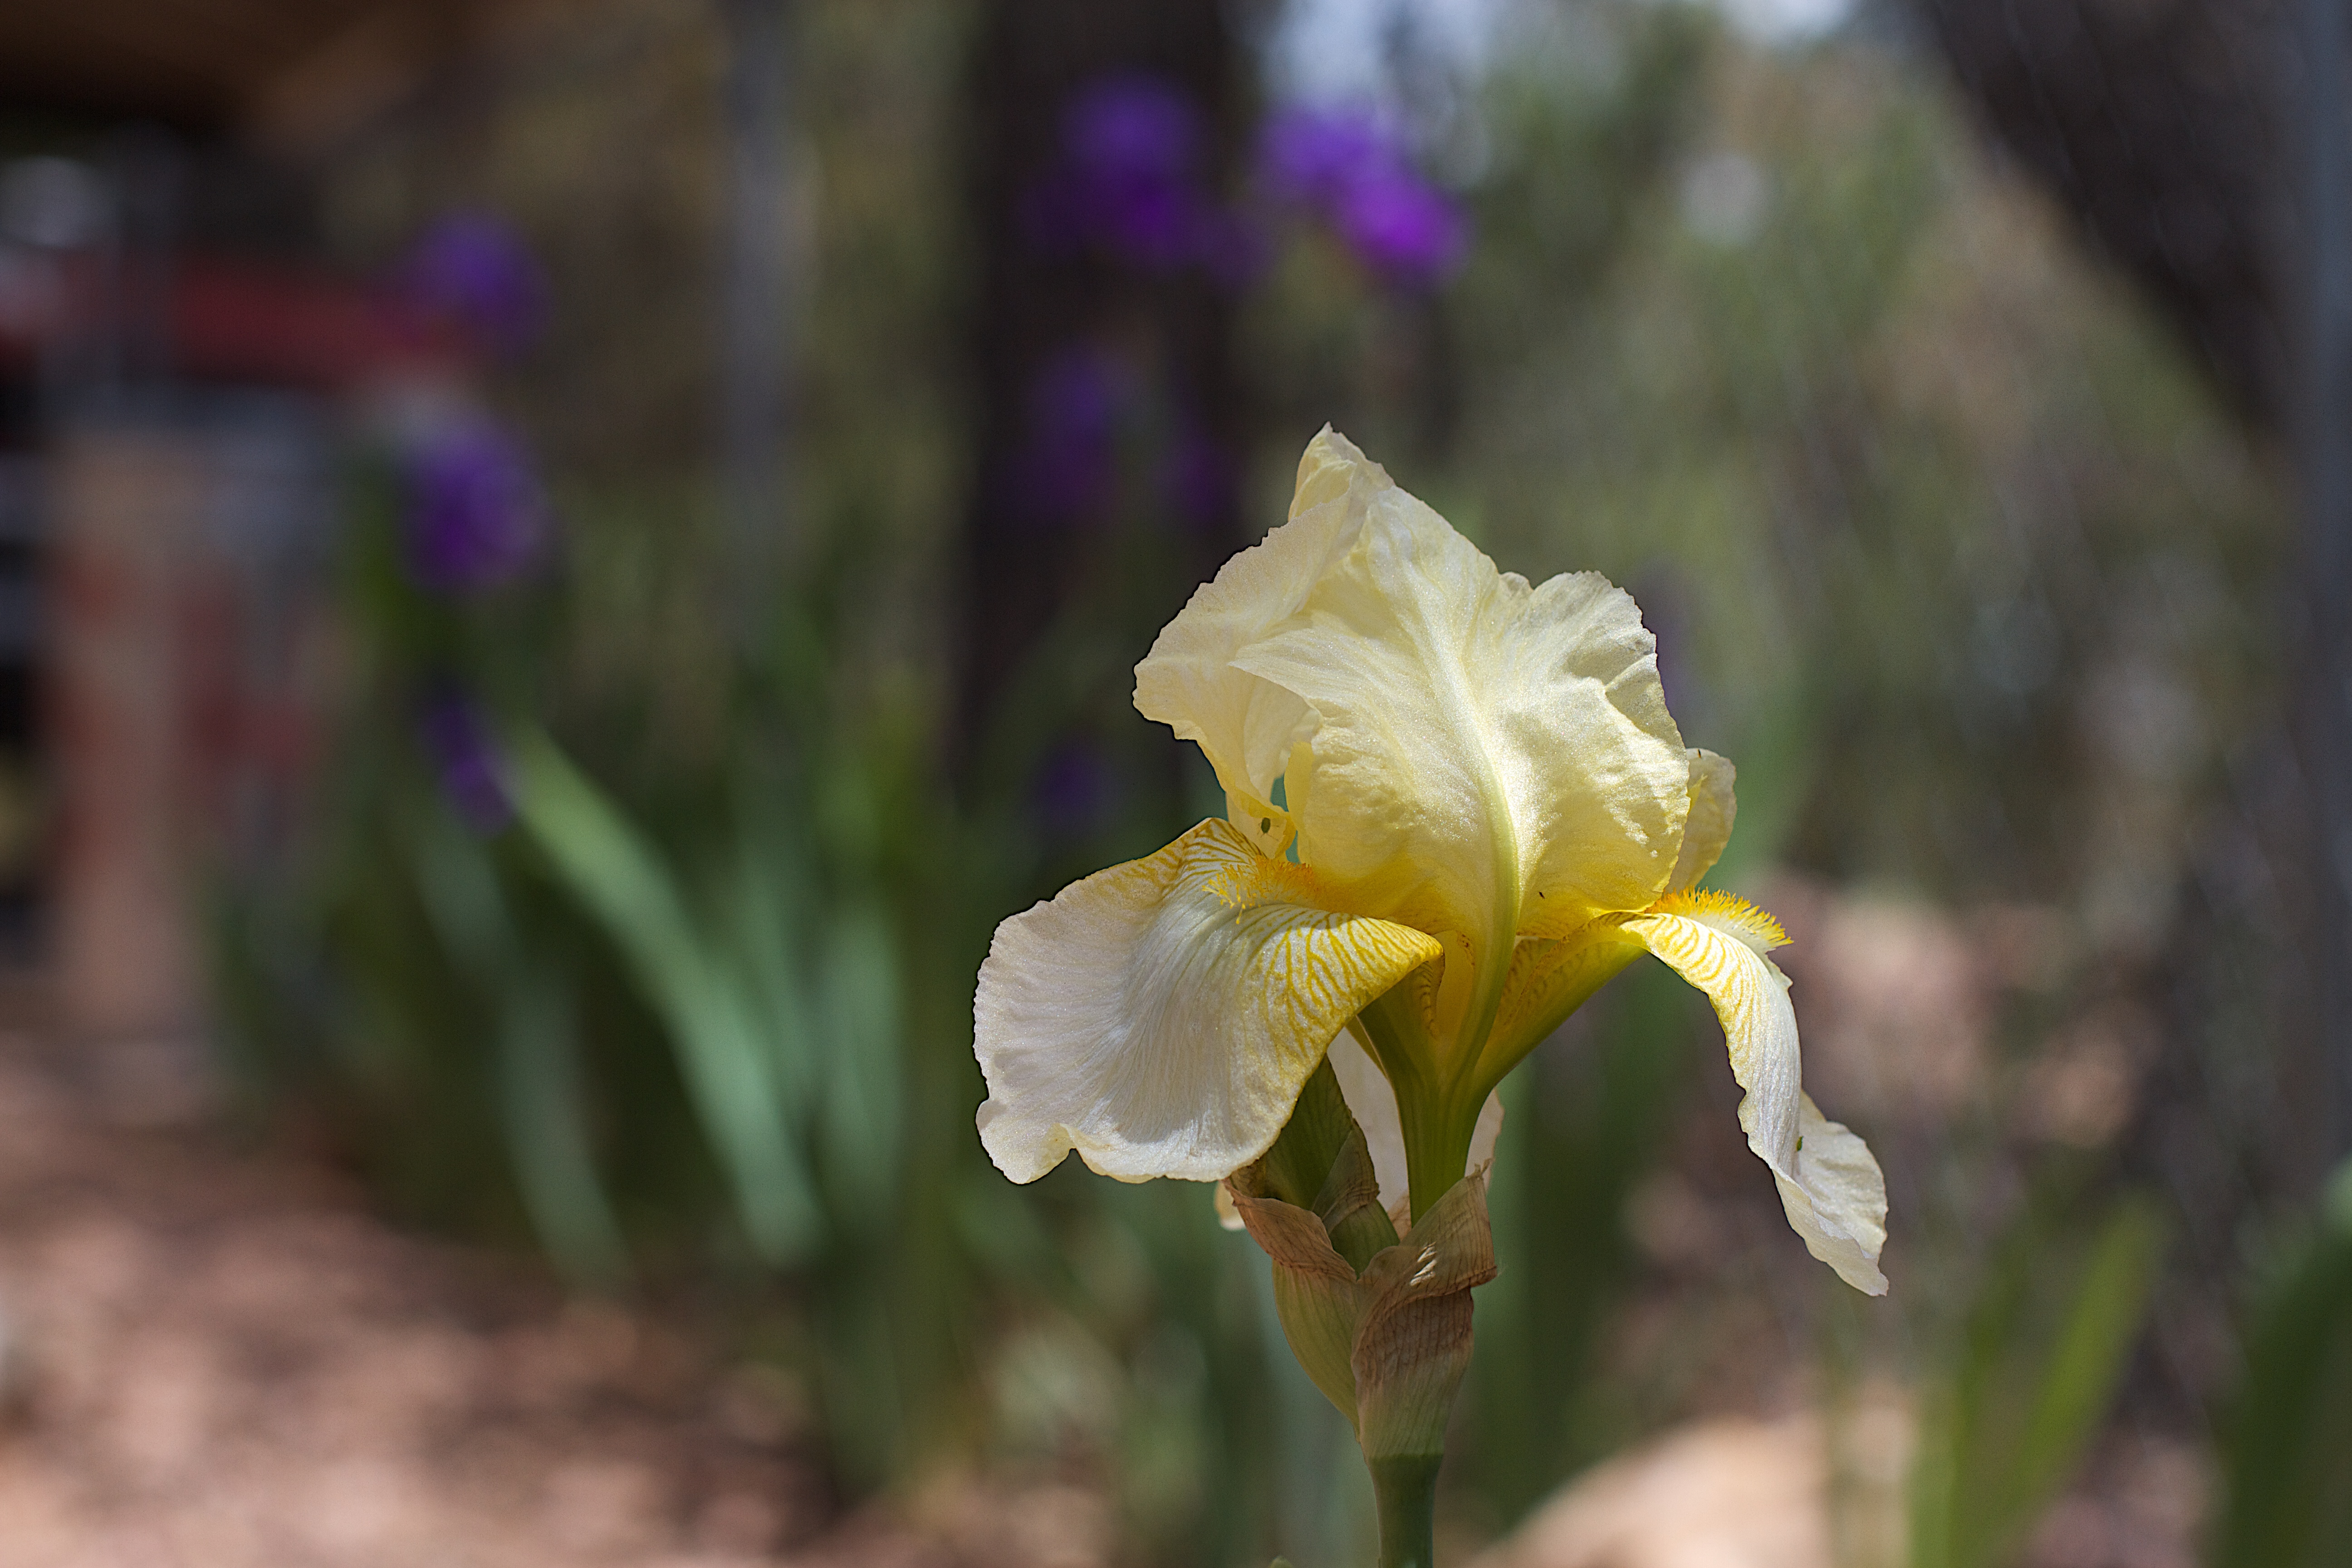
blossom, plant, flower, botany, yellow, flora, wildflower, iris, eye, macro photography, flowering plant, plant stem, land plant, iris family